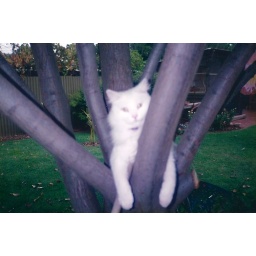
My cat in our tree